Setnica, Dobrova–Polhov Gradec

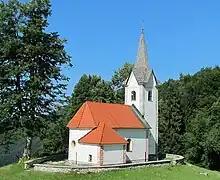
Saint Ursula's Church

The local church, built on a hill above the settlement, is dedicated to Saint Ursula. It was first mentioned in documents dating to 1526. The rectangular nave dates to the early sixteenth century. The belfry was added later. The altar dates from 1685 and the church was remodeled in the Baroque style in the 18th century.